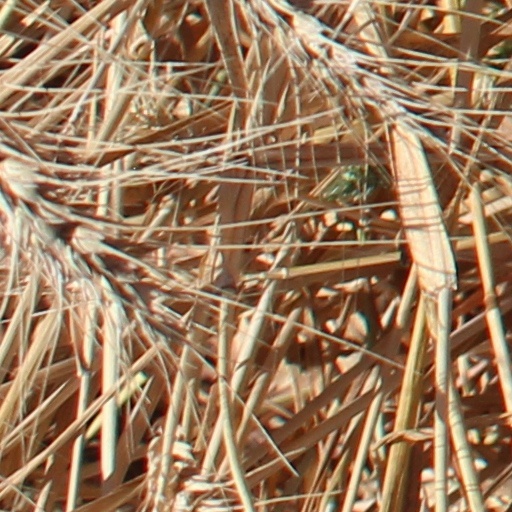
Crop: wheat